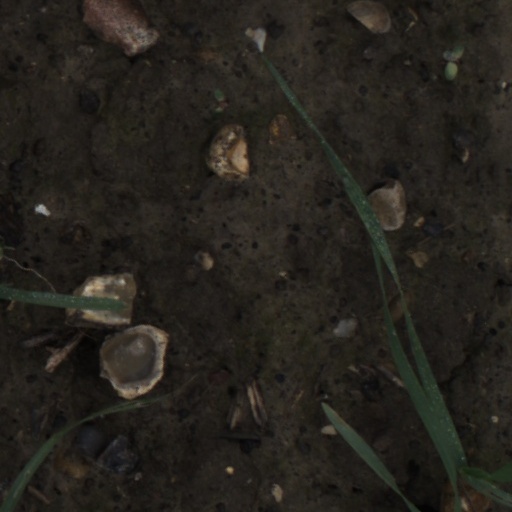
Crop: wheat